Larrissa Miller

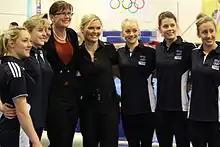
A group shot of the 2012 Australian Olympic gymnastics team, showing Emily Little, Lauren Mitchell, Peggy Liddick, Kate Lundy, Larrissa Miller, Georgia Bonora and Ashleigh Brennan.

Miller competed at her first Australian Senior National Championships in 2008 and finished 12th in the all-around. In 2009, she finished 7th overall and 2nd on the uneven bars.